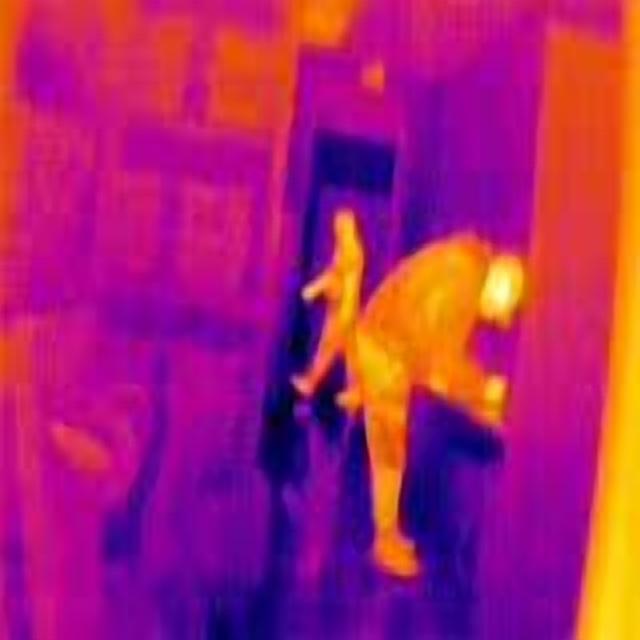
Detected objects:
label: person
label: person